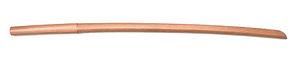
Le bokken ou bokutō est un sabre japonais en bois imitant la forme du katana. Il peut être utilisé avec la garde qui protège les mains, ou sans la garde.